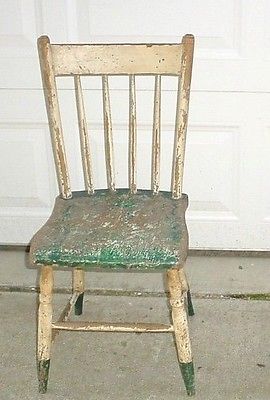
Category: chair